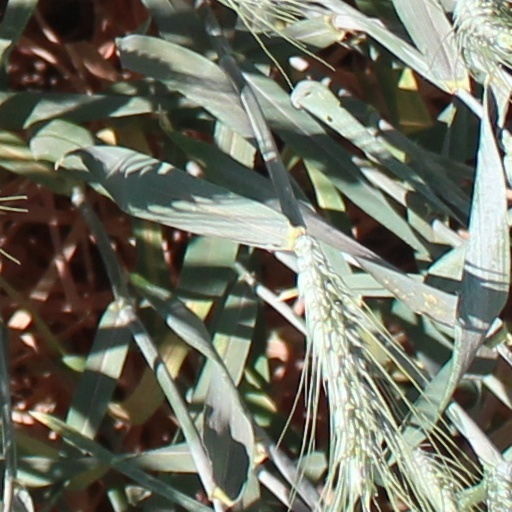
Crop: wheat